Great Martyrdom of Edo

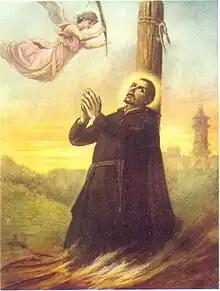
Depiction of Jerome de Angelis at the Church of the Gesù, Palermo

The Great Martyrdom of Edo was the execution of 50 foreign and domestic Catholics ("kirishitans"), who were burned alive for their Christianity in Edo (modern-day Tokyo), Japan, on 4 December 1623.